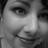
Emotion: happy